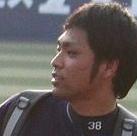
Age: 24